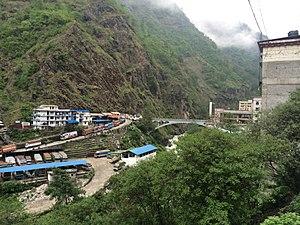
Kodari, est une ville frontière du Népal, qui relie le relie à la Chine, situé dans le district de Sindhulpalchok, au sein de la zone de Bagmati.